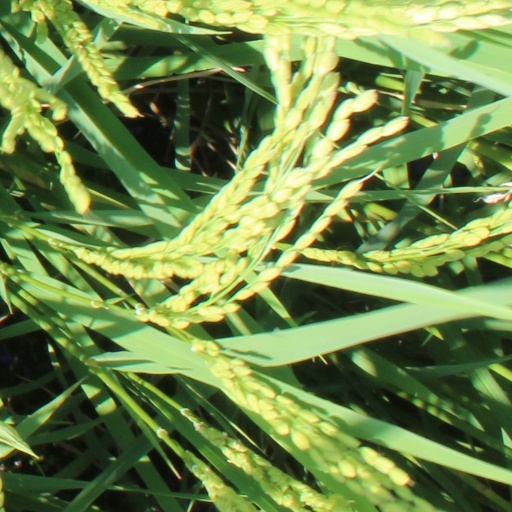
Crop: rice